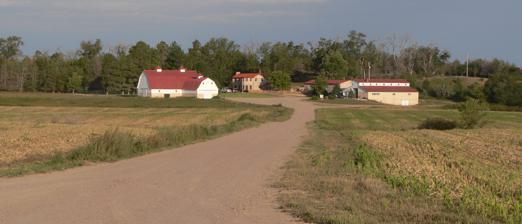
Building: Kuhrt Ranch
Country: United States of America
Year built: 1907
United States historic place Kuhrt Ranch U.S. National Register of Historic Places U.S. Historic district Show map of Kansas Show map of the United States Location 2725 Road 77, Shermanville Township , Sherman County, Kansas , near Edson, Kansas Coordinates 39°31′02″N 101°34′03″W / 39.5172°N 101.5676°W / 39.5172; -101.5676 Area 320 acres (1.3 km 2 ) Built c. 1907 , 1934 Built by Byrnes, Ben H.; et al. Architectural style Spanish Revival, other NRHP reference No. 01000408 Added to NRHP April 25, 2001 The Kuhrt Ranch in Shermanville Township in Sherman County, Kansas , near Edson, Kansas , dates from 1907.  It was listed on the National Register of Historic Places in 2001. Its main house was built around 1907 and was modified in 1934.  It is termed to be Spanish Colonial -inspired. The listing included three contributing buildings and a contributing structure .  Another contributing building is a barn built c. 1922 , modified in 1933.  The third is a machine shop dating from c. 1933.  The contributing structure is an arched bridge built by Paul Kuhrt from plywood and metal, then poured concrete. It has been stated that the ranch started in the 1880s as a one-room sod house which established Shermanville. "Even then, travelers found it a welcome respite and shelter on their journey. The property was purchased by William and Pauline Kuhrt in 1891, and renamed the Kuhrt Ranch, a landmark so noteworthy that it is today listed on the National Register of Historic Places." Stone from the ranch's quarry was used to build a number of buildings in nearby Bird City , including the city hall and city park, both built as Works Progress Administration projects during the New Deal . As of 2022 the property is listed as a "working farm and ranch resort" which is available for pheasant hunting and for turkey hunting. Economic development and members of the Kansas State University local extension have envisioned the ranch as a key example of agritourism in the area. References